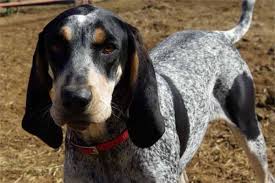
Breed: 217-n000050-bluetick